Heston T.1/37

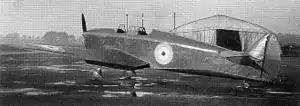

The Heston T.1/37 was a 1930s British single-engined monoplane military trainer aircraft with two open cockpits, designed and developed by Heston Aircraft Company Ltd. It was not accepted for service.